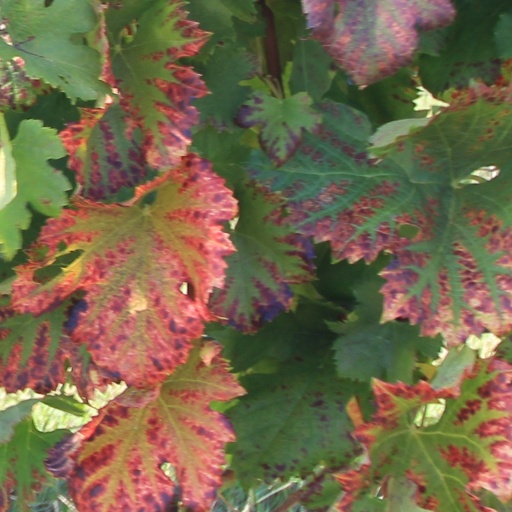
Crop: grape